1999 Nobel Prize in Literature

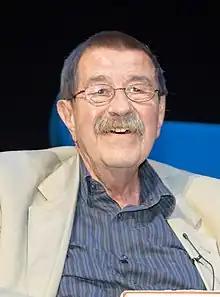
"whose frolicsome black fables portray the forgotten face of history."

The 1999 Nobel Prize in Literature was awarded to the German writer Günter Grass (1927–2015) "whose frolicsome black fables portray the forgotten face of history." He is the eighth German author to become a recipient of the prize after Heinrich Böll in 1972.